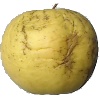
Label: golden_apple